Sopwith 1½ Strutter

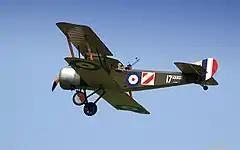
A replica Sopwith Strutter in 1916 RNAS livery, flying at a 2006 air show

At first, 70 Squadron did very well with their new aircraft. The period of German ascendency known as the Fokker scourge was over and the Strutter's long range and excellent armament enabled offensive patrolling deep into German-held territory. By the time 45 Squadron reached the front in October, the new Albatros fighters were arriving at the . By January 1917, when 43 Squadron arrived in France, the Strutter was outclassed as a fighter; a more powerful Clerget 9B improved performance slightly but too late to reverse the situation. It was still a useful long-range reconnaissance aircraft when it could be provided with adequate fighter escort but was one of the types to suffer severely during "Bloody April", 43 squadron alone suffering 35 casualties, from an officer establishment of 32.